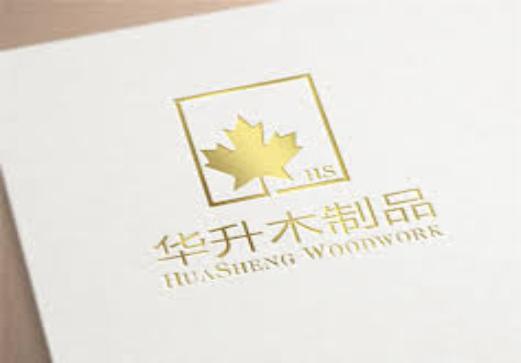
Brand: huasheng
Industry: Others